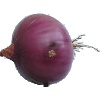
Label: Onion Red Peeled 1